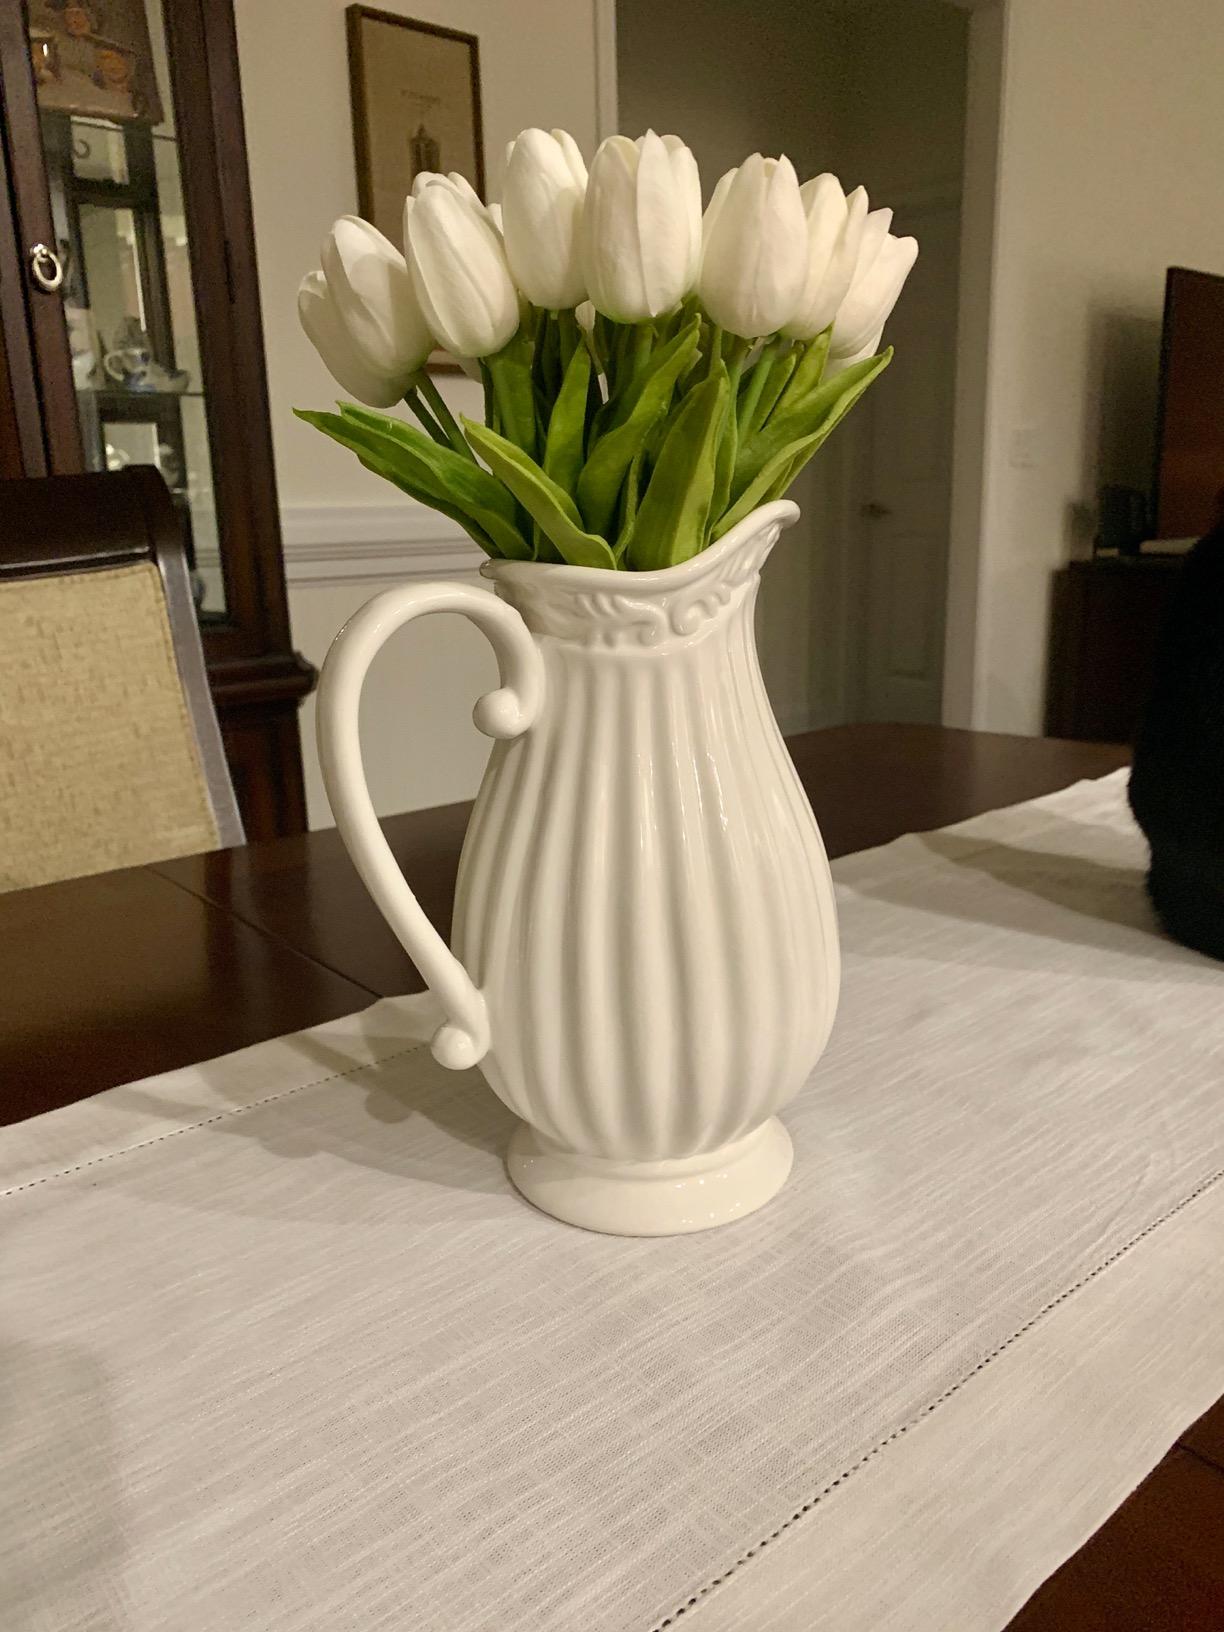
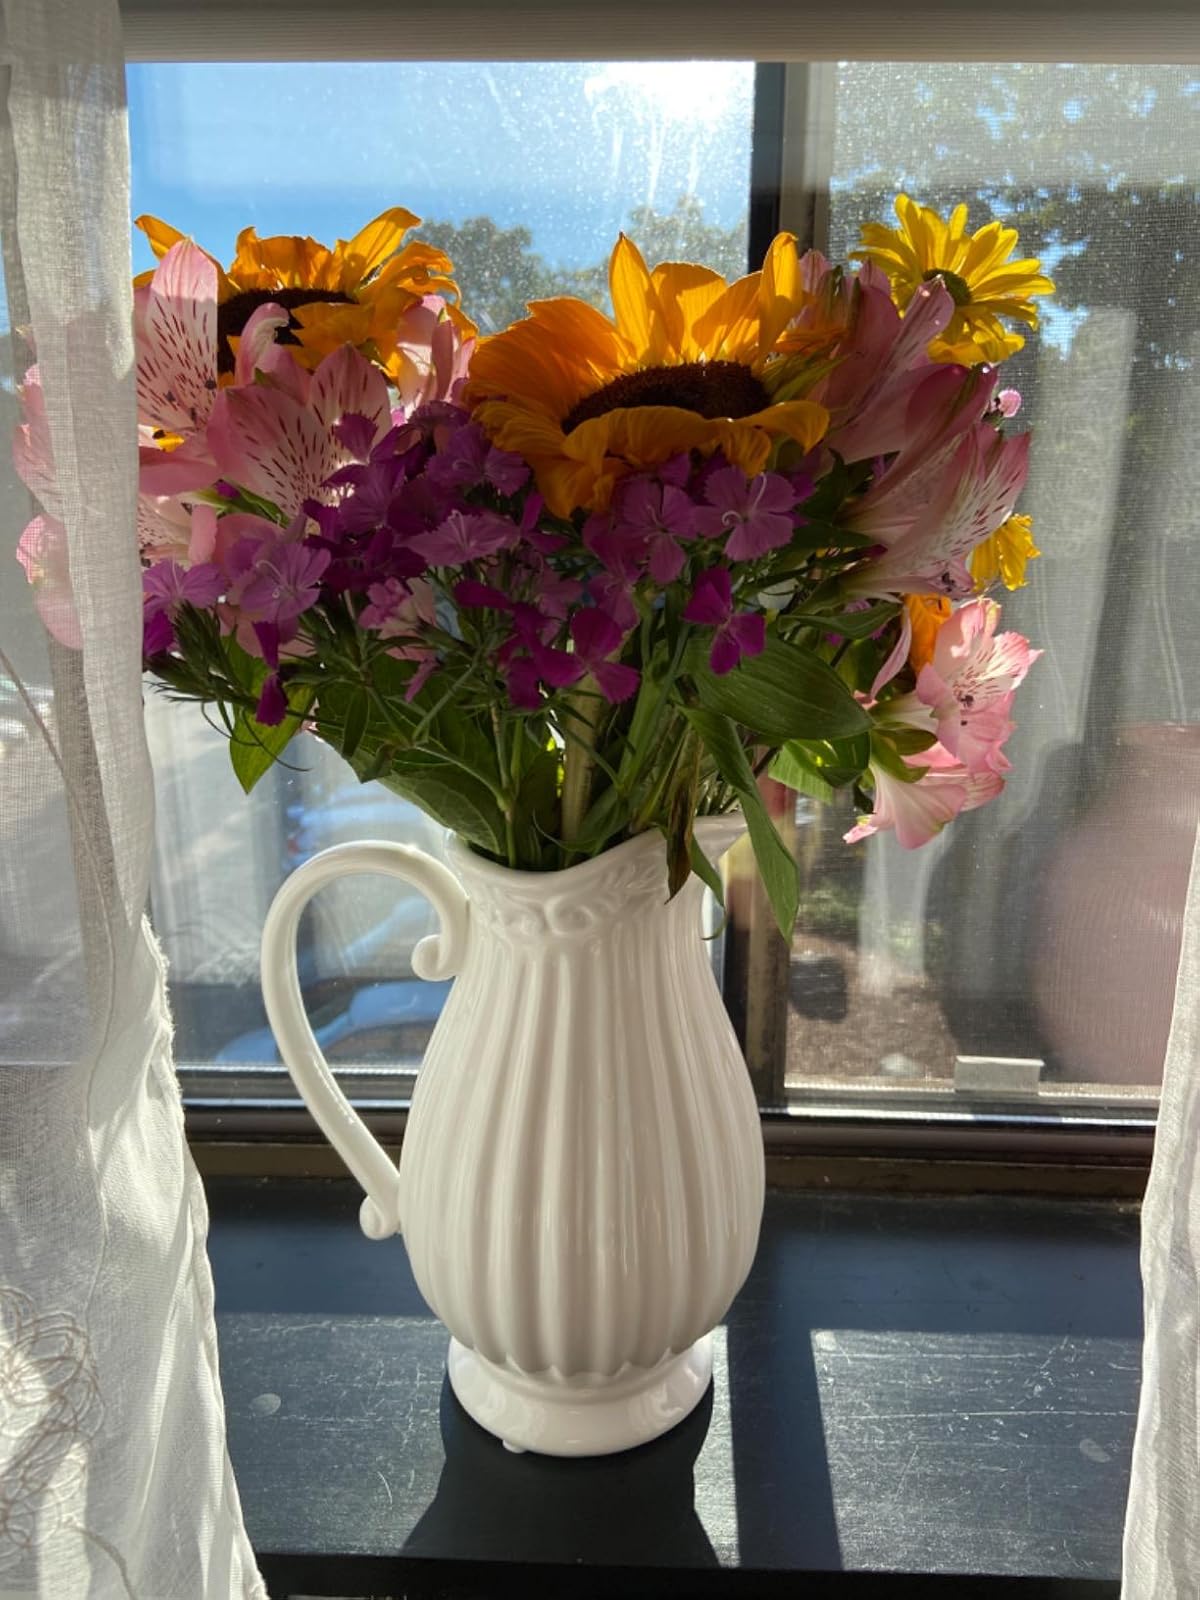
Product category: vase
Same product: yes